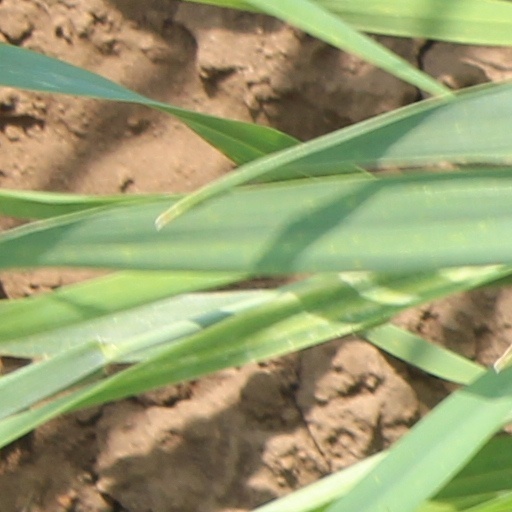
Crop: wheat